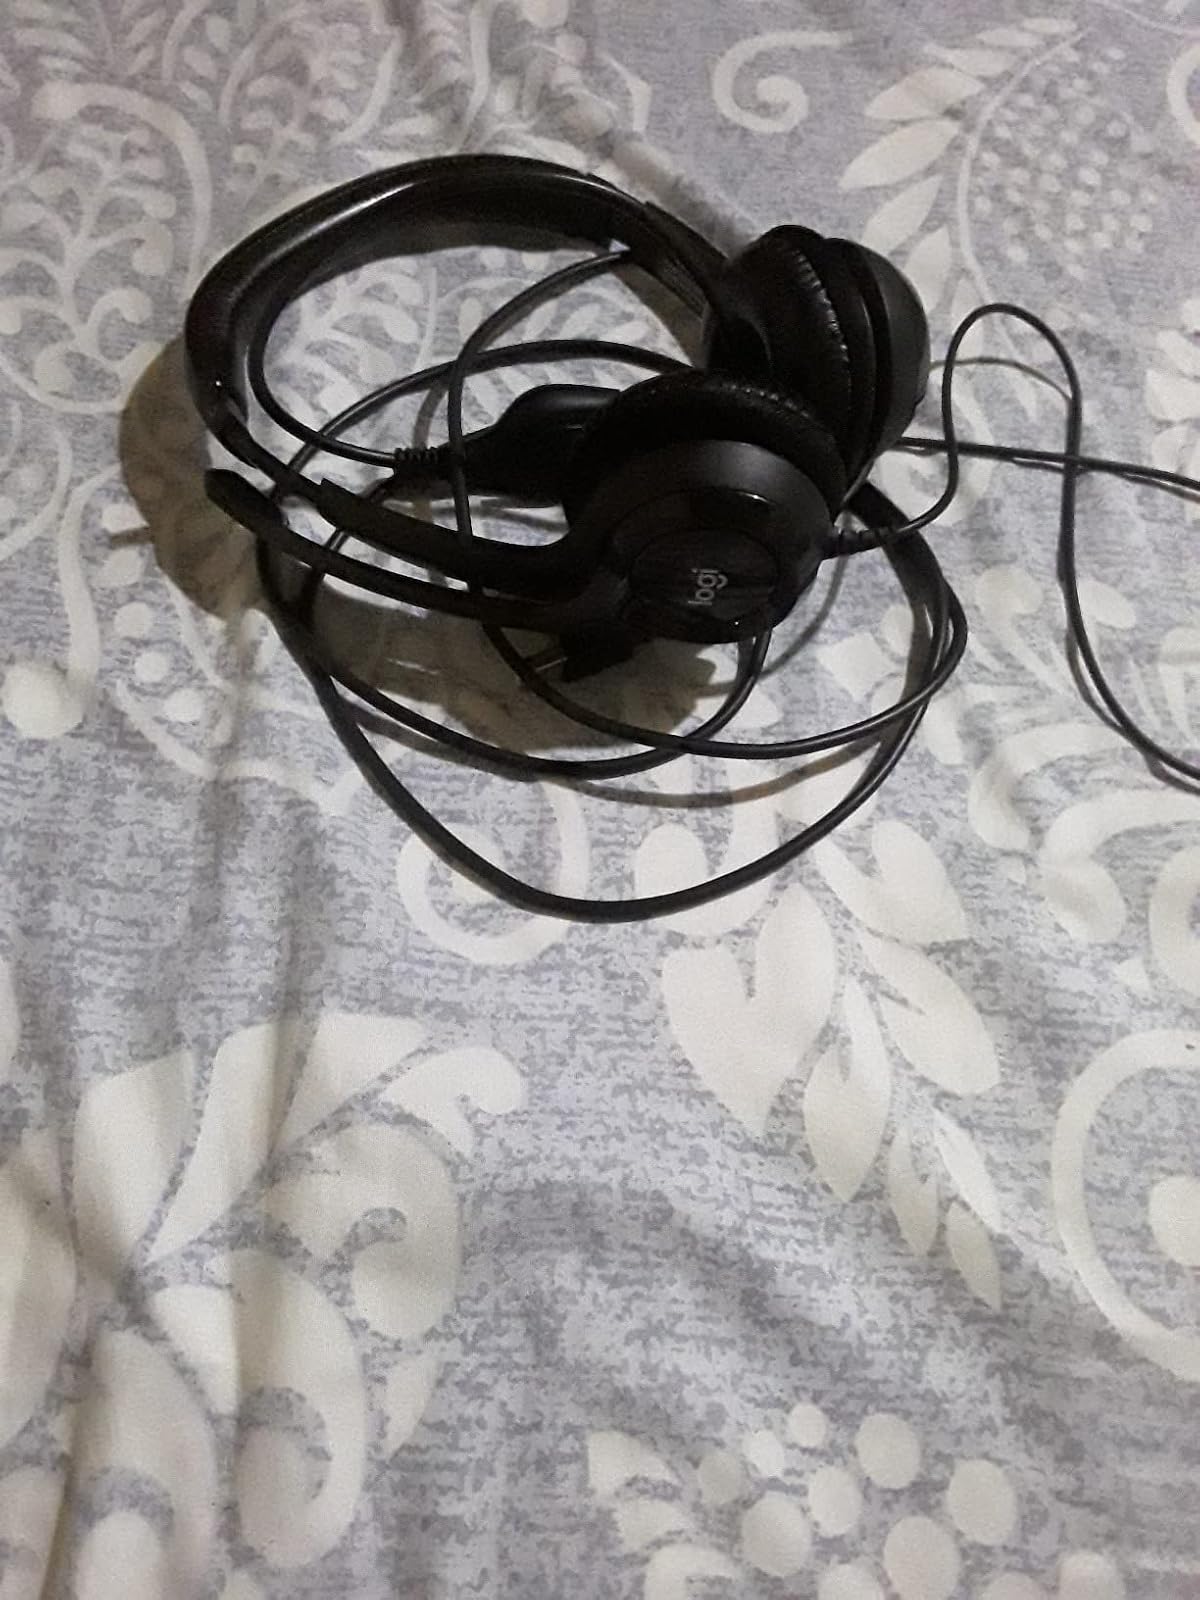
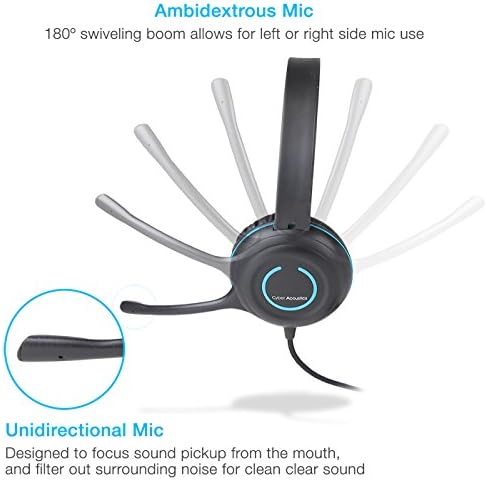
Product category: headphones
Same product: no